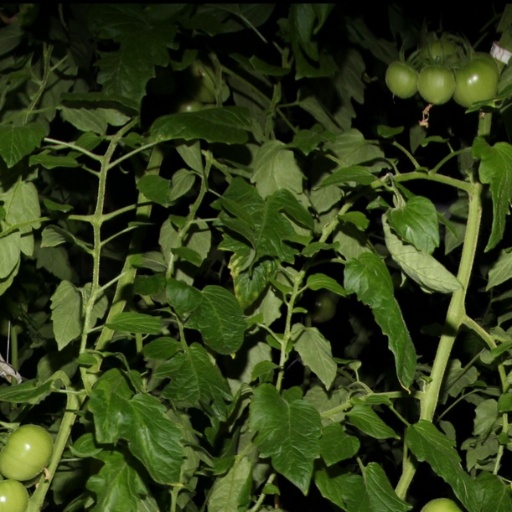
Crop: tomato